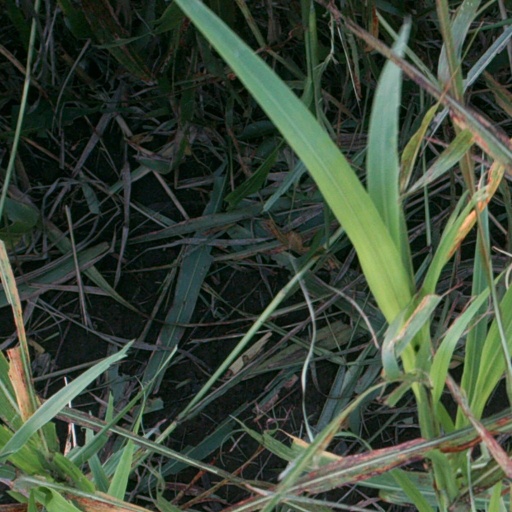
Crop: sorghum